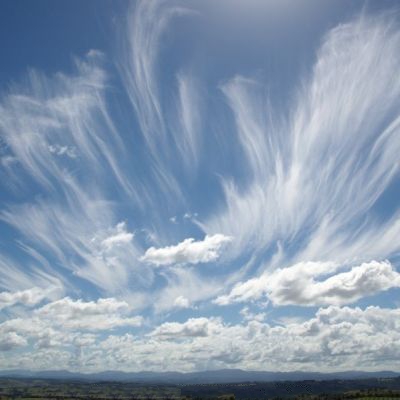
Cloud type: Cumulus (Cu)